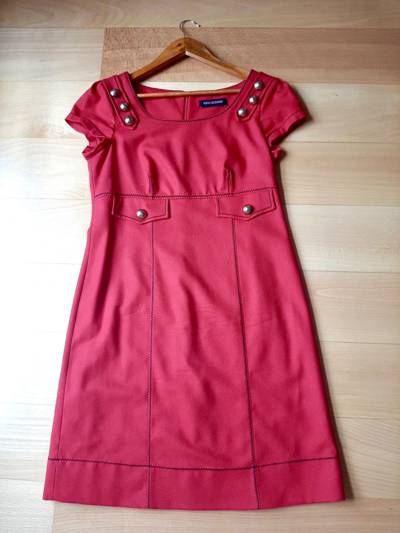
Waste category: clothes